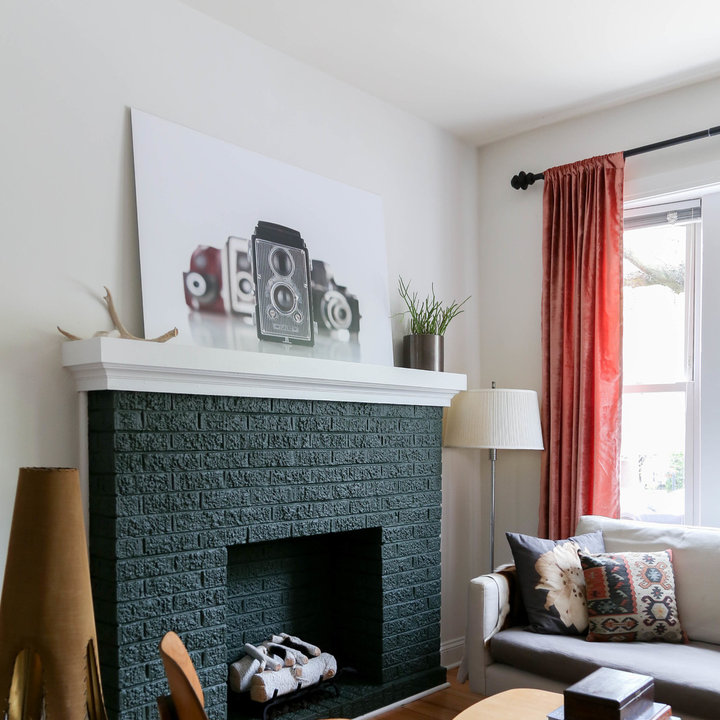
Style: Vintage